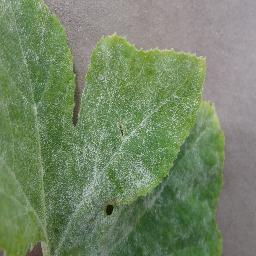
Label: Squash___Powdery_mildew